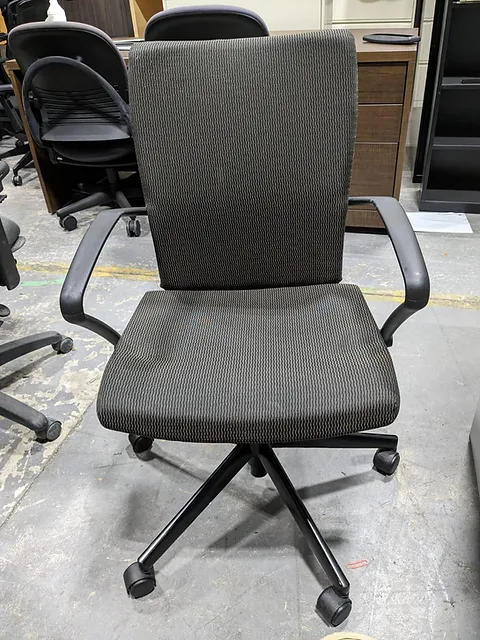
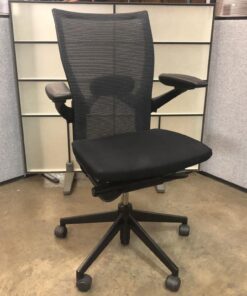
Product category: items_chair
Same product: yes